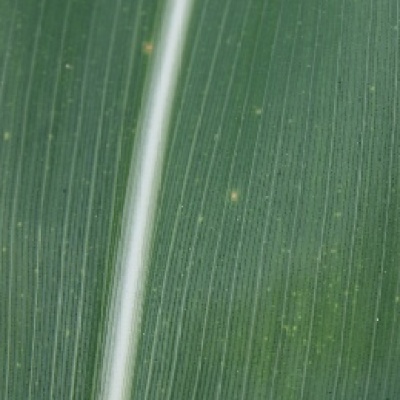
Label: Corn_(Maize)___Leaf_Spot